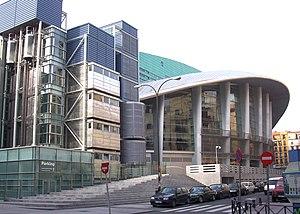
Le Palais des sports de Madrid est une salle multi-sport de Madrid, en Espagne.